Full Throttle (roller coaster)

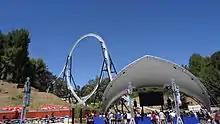
Entrance to Full Throttle with the 160 foot loop

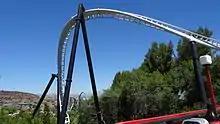
The dive loop before entering the tunnel

Full Throttle has 2 trains with 3 cars per train. Riders are arranged 2 across in 3 rows for a total of 18 riders per train. The ride's capacity is 800 riders per hour.